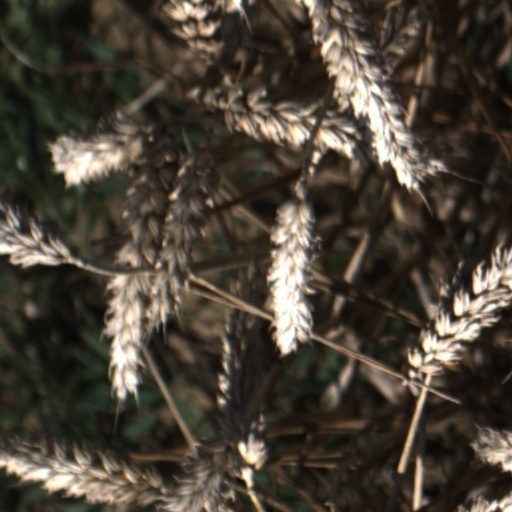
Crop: wheat